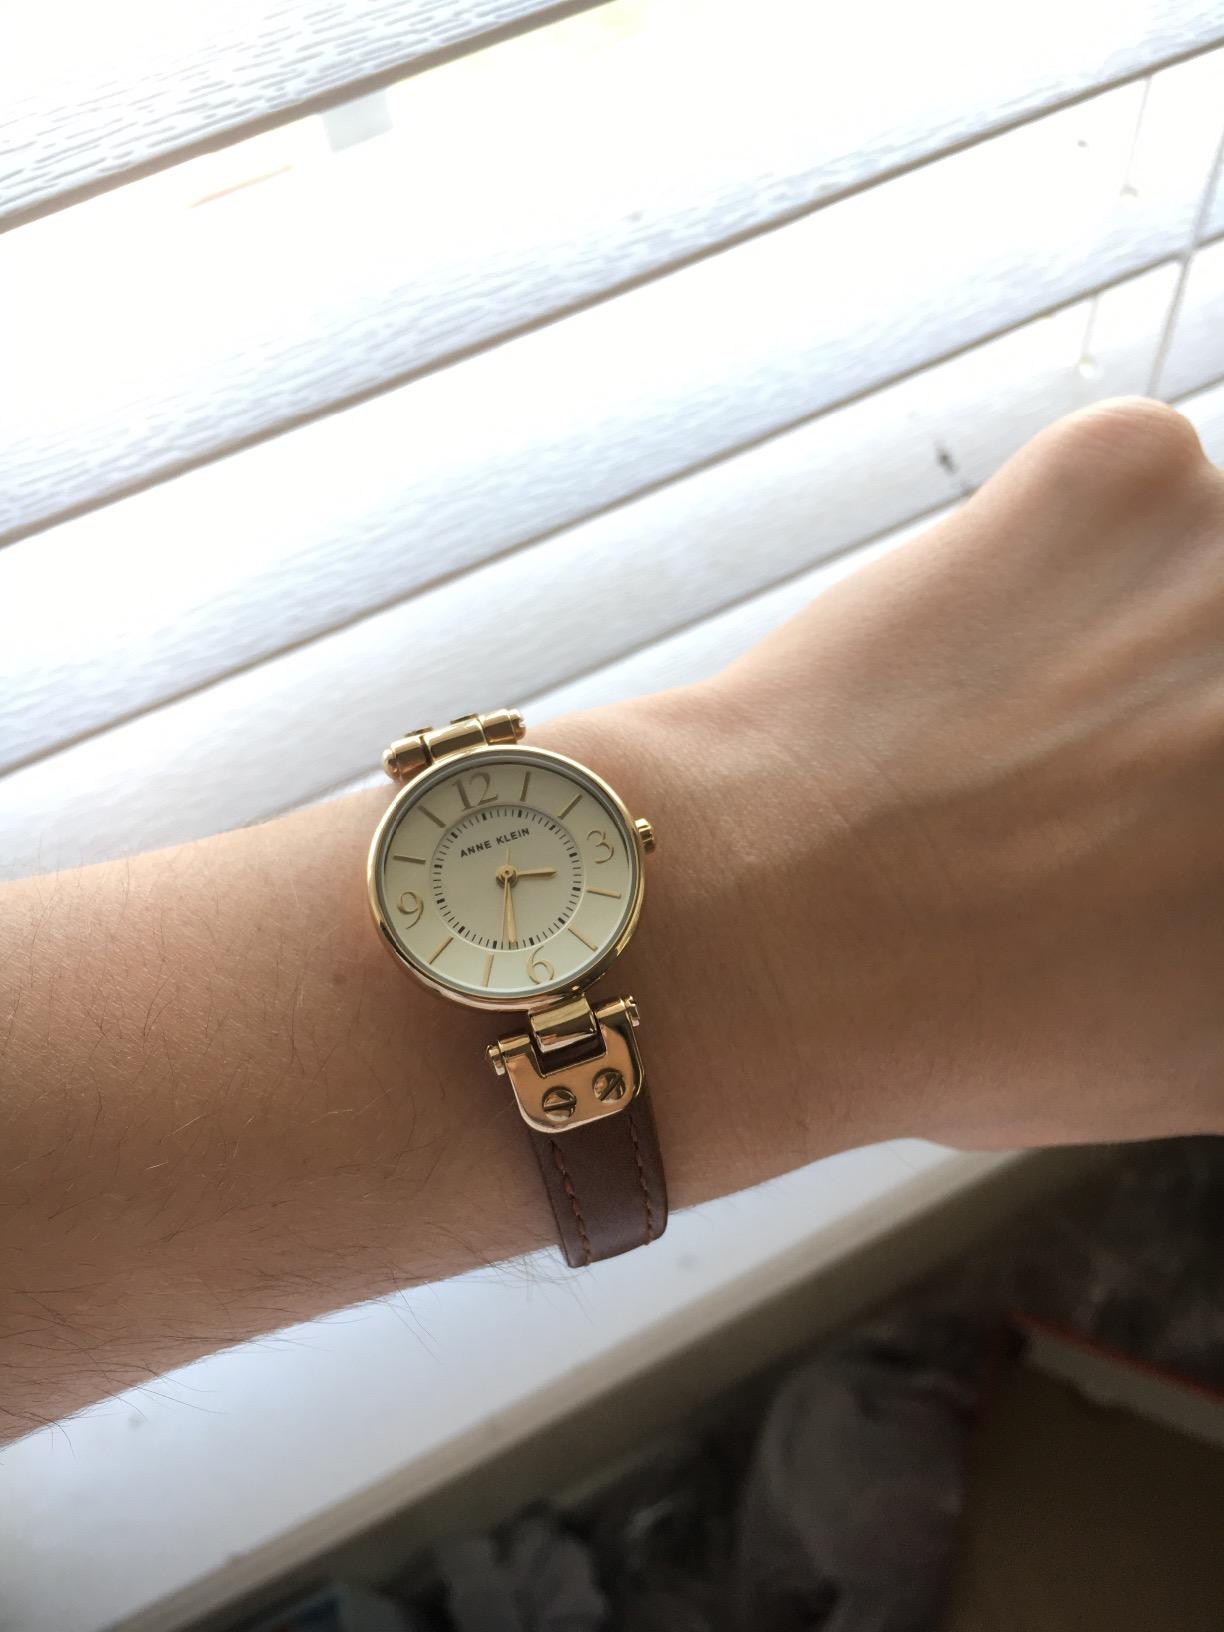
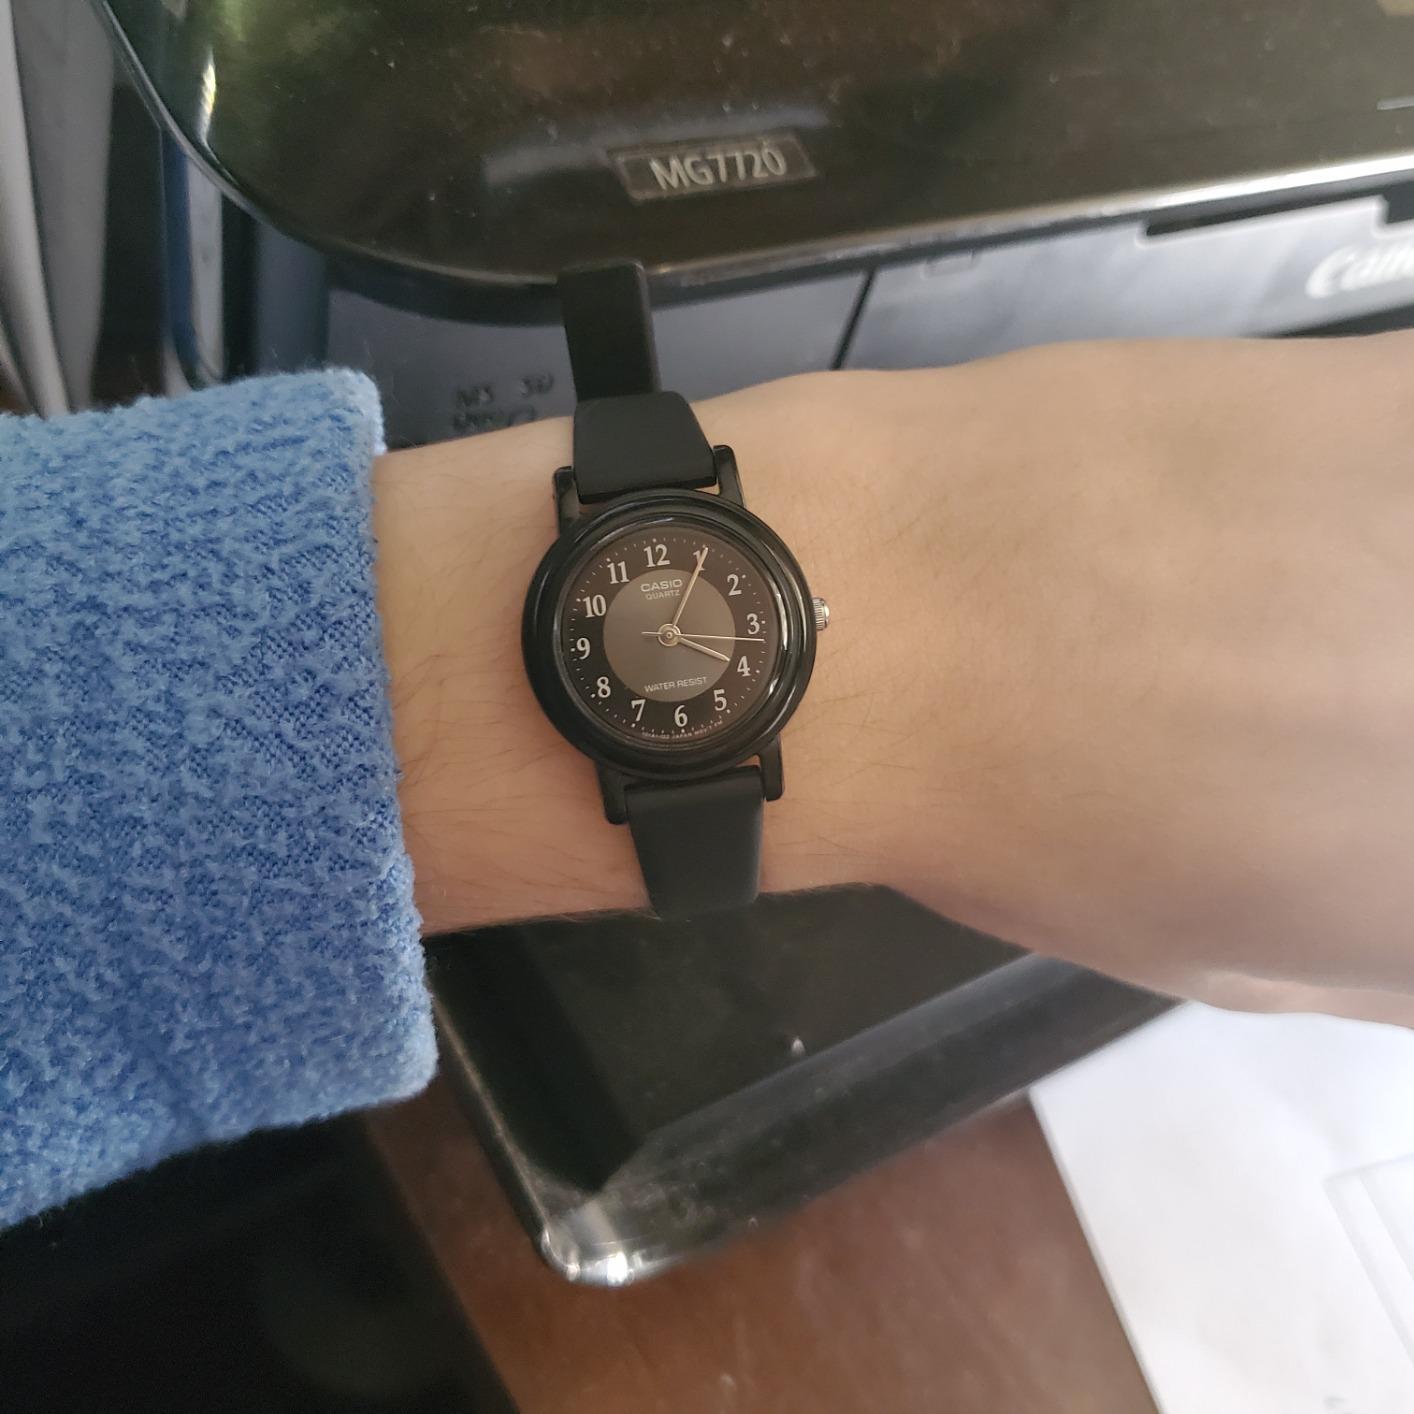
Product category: accessories_watch
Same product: no